Samurai Museum Berlin

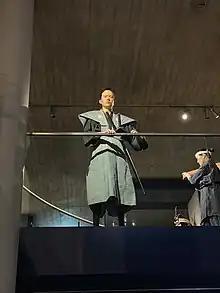
View from first to second floor inside Samurai Museum Berlin

The Samurai Museum Berlin is a private museum of artifacts and art objects of the Japanese samurai class, from the private collection of the builder Peter Janssen. It opened in 2022 and is located in the Mitte district of Berlin, Germany.